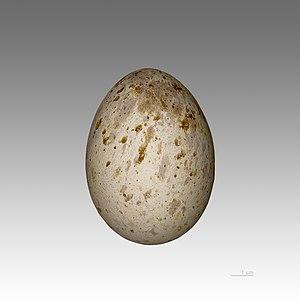
L’Aigle fascié est une espèce de rapace de la famille des Accipitridae.